Hasan al-Kharrat

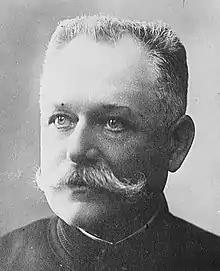
Close-up of the French High Commissioner of Syria, Maurice Sarrail

Spurred by French army actions in the Ghouta, al-Bakri planned to capture the Citadel of Damascus, where French forces were concentrated, and the Azm Palace, where General Maurice Sarrail, the French high commissioner of Syria, would be residing on 17–18 October (Sarrail was typically headquartered in Beirut). The high commissioner functioned as the overall administrator of Syria on behalf of France and exercised practically absolute power. The rebel units active in Damascus at the time were al-Kharrat's "′isabat" and a mixed force of Druze fighters and rebels from the al-Midan quarter and the Ghouta. To compensate for the lack of rebel strength, al-Bakri sent a letter to Sultan al-Atrash requesting reinforcements. Al-Atrash replied that he was currently occupied with operations in the Hauran, but would dispatch his entire force to back the Damascus rebels as soon as affairs there were settled. Before he received al-Atrash's reply, al-Bakri decided to move ahead with the operation.